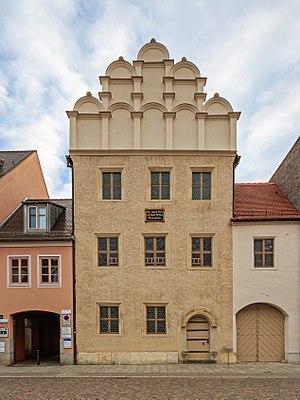
Wittemberg ou Wittenberg, est une ville de Saxe-Anhalt en Allemagne, située au bord de l'Elbe. Elle a une population d'environ 50 000 habitants, et a été le siège de l'électorat de Saxe tenu par les ducs de Saxe-Wittemberg.